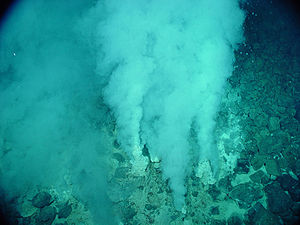
Hydrotermisk væld
White smokers ved Champagne Vent på Dominica.
Et hydrotermisk væld eller et hydrotermisk kildevæld er en sprække i en planets overflade fra hvilken geotermisk opvarmet vand strømmer ud - ofte skoldende varmt. Opløst i kildevældets vand er der en lang række ioner, kemiske forbinderser, spormineraler og luftarter. Hydrotermiske væld findes almindeligvis nær vulkansk aktive zoner, områder hvor tektoniske plader bevæger sig fra hinanden, oceaniske bassiner og hotspots.